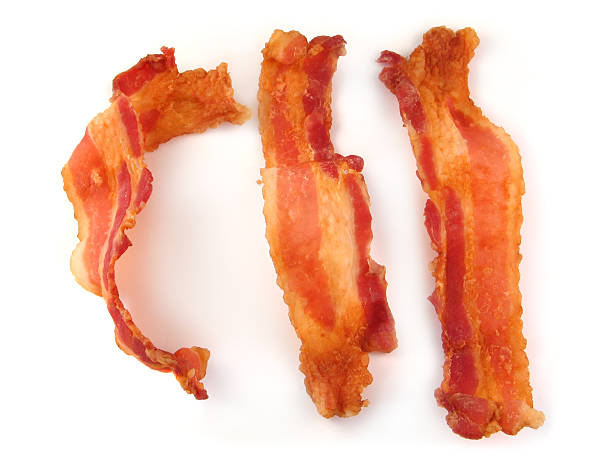
Label: bacon